Military history of Puerto Rico

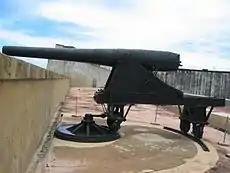
Fort San Cristóbal Cannon

France had threatened to invade the Spanish colony of Santo Domingo. In 1808, the Spanish Crown sent their Navy, under the command of Puerto Rican Captain Ramón Power y Giralt, to prevent the invasion of Santo Domingo by the French by enforcing a blockade. Col. Rafael Conti organized a military expedition with the intention of defending the Dominican Republic. They were successful and were proclaimed as heroes by the Spanish Government.